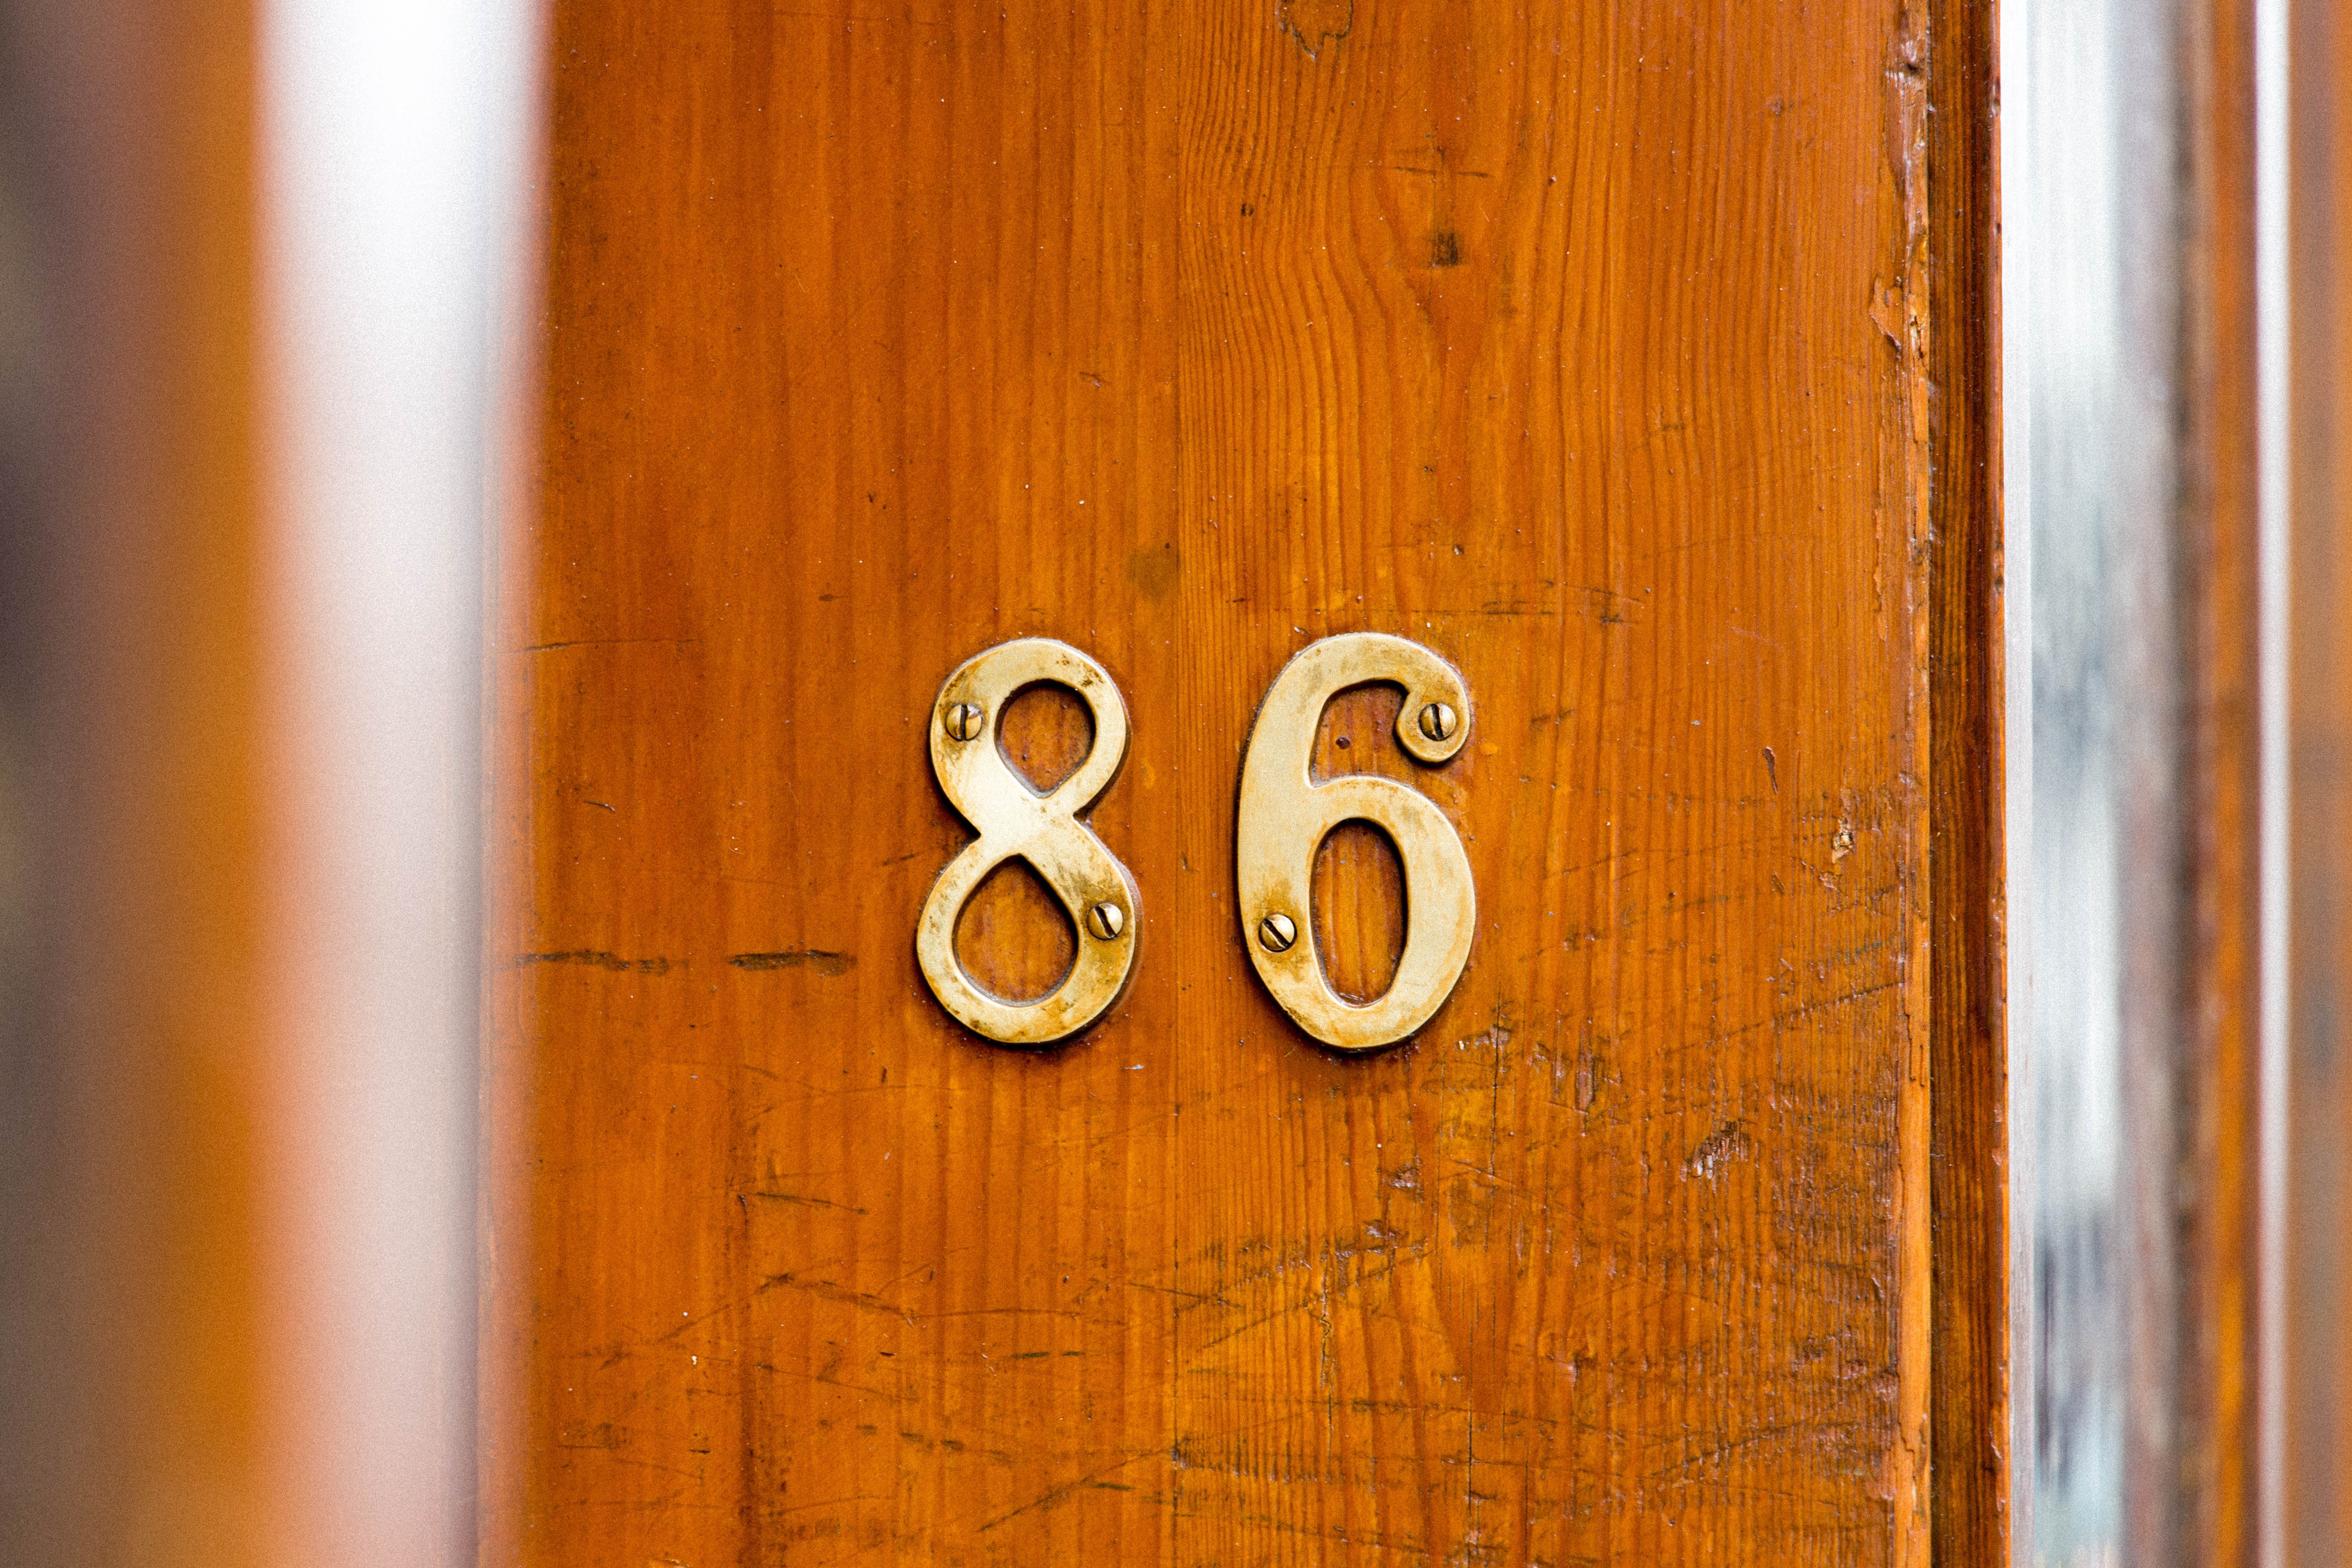
wood, number, wall, color, door, circle, shape